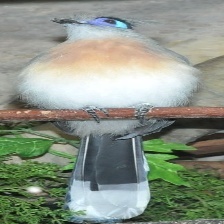
Species: CRESTED COUA
Scientific name: COUA CRISTATA